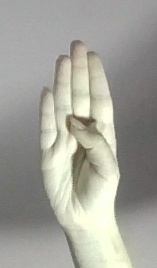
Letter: kaaf